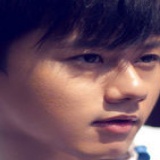
ca sĩ Trương Kiệt